Bil Dwyer

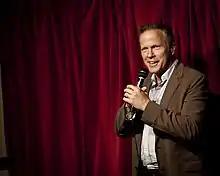
Dwyer performs in 2013

William Michael "Bil" Dwyer (born March 30, 1962) is an American stand-up comedian, game-show host, actor, and writer. He is perhaps most well known as the host or play-by-play announcer on series such as "BattleBots," "I've Got a Secret", and "Extreme Dodgeball", as well as several iterations of VH1's "I Love the '70s", "I Love the '80s", and "I Love the '90s", and a 2006 appearance on "Last Comic Standing". His debut comedy album, "Am I Yelling?", was released in September 2020 by comedy label Stand Up! Records.